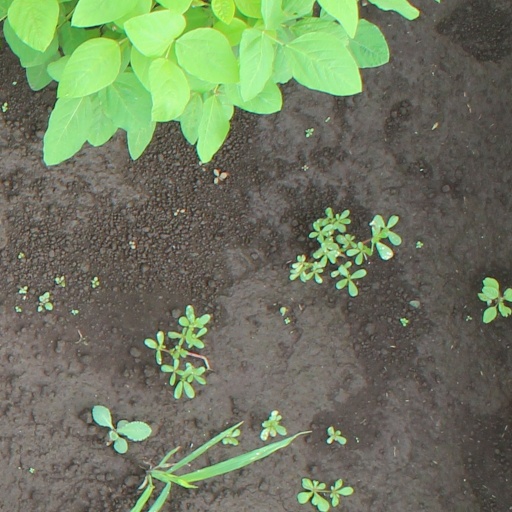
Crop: soybean